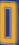
Number: 0